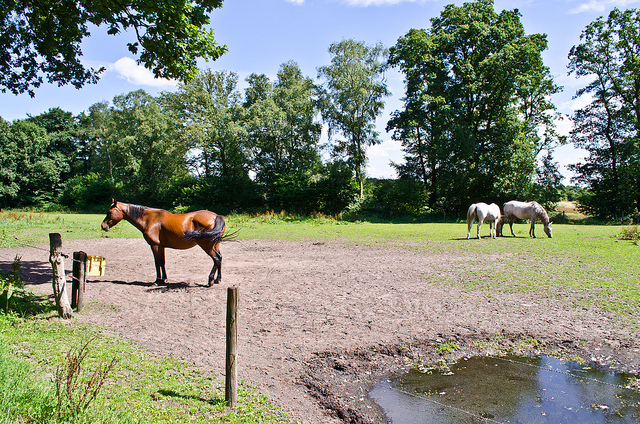
user: Given an image and a question. Answer the question in a short answer. Question: Name the place shown in this picture? Short Answer:
assistant: ranch